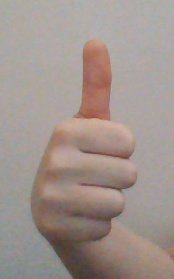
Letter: aleff